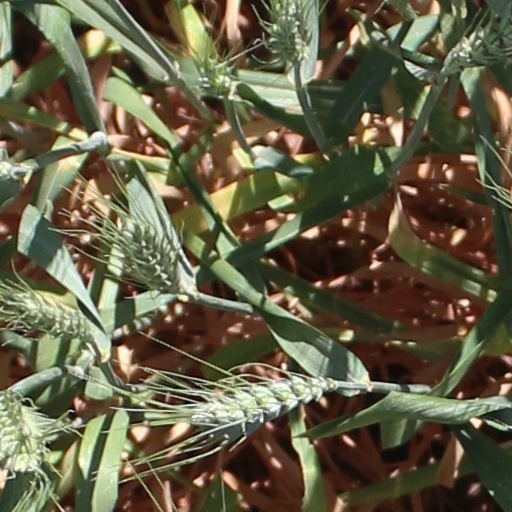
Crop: wheat